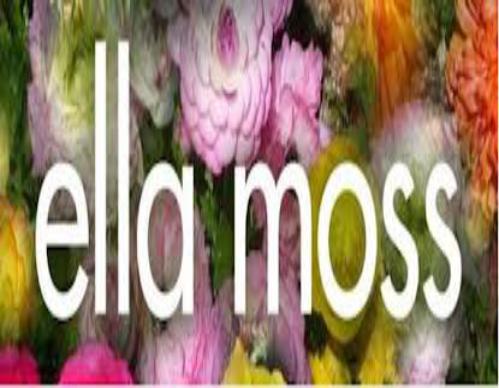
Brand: Ella Moss
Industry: Clothes